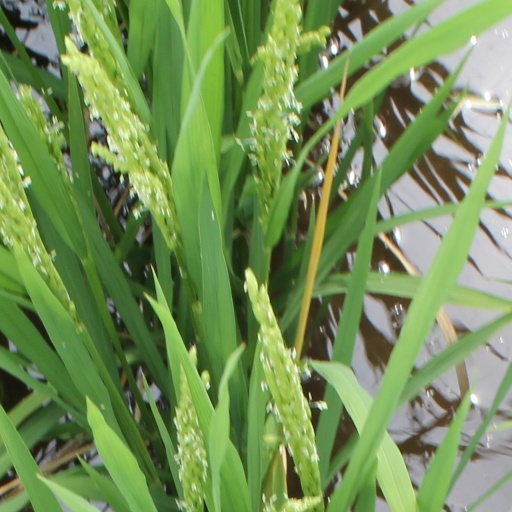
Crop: rice